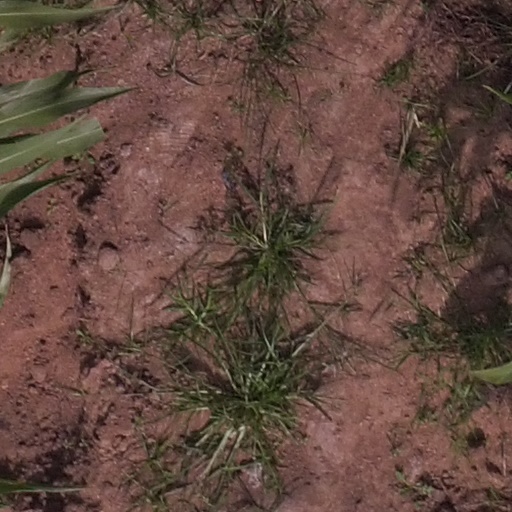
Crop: maize; corn